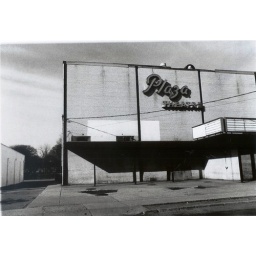
Abandoned movie theater on Main street in Patchogue.